Aiyanar

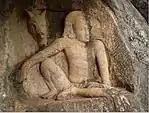

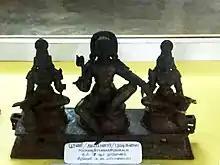
Ayynar with his consorts Poorna and Pushkala, 7th century.

Sastha started to appear in Sanskrit sources from the 7th century CE after Brahmanda Purana. It narrates the history of Hariharasuta, son of Hari and Hara, who was born to Shiva during his copulation with Mohini, the feminised form of Vishnu, after the churning of the milk sea. Sivagama corpus of southern Shaiva Siddhanta including "Pūrva Kāraṇa, Amṣūmatbhēda, Suprabhēda", also have many references to the iconography of Sastha. Other Hindu Saivite texts viz. "Ishana Siva Guru Paddhati, Kulala Sastragama and Shilparatna" explain his worship and iconography briefly.